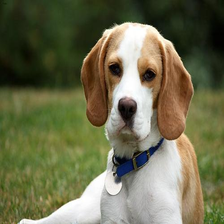
Species: dog
Breed: beagle